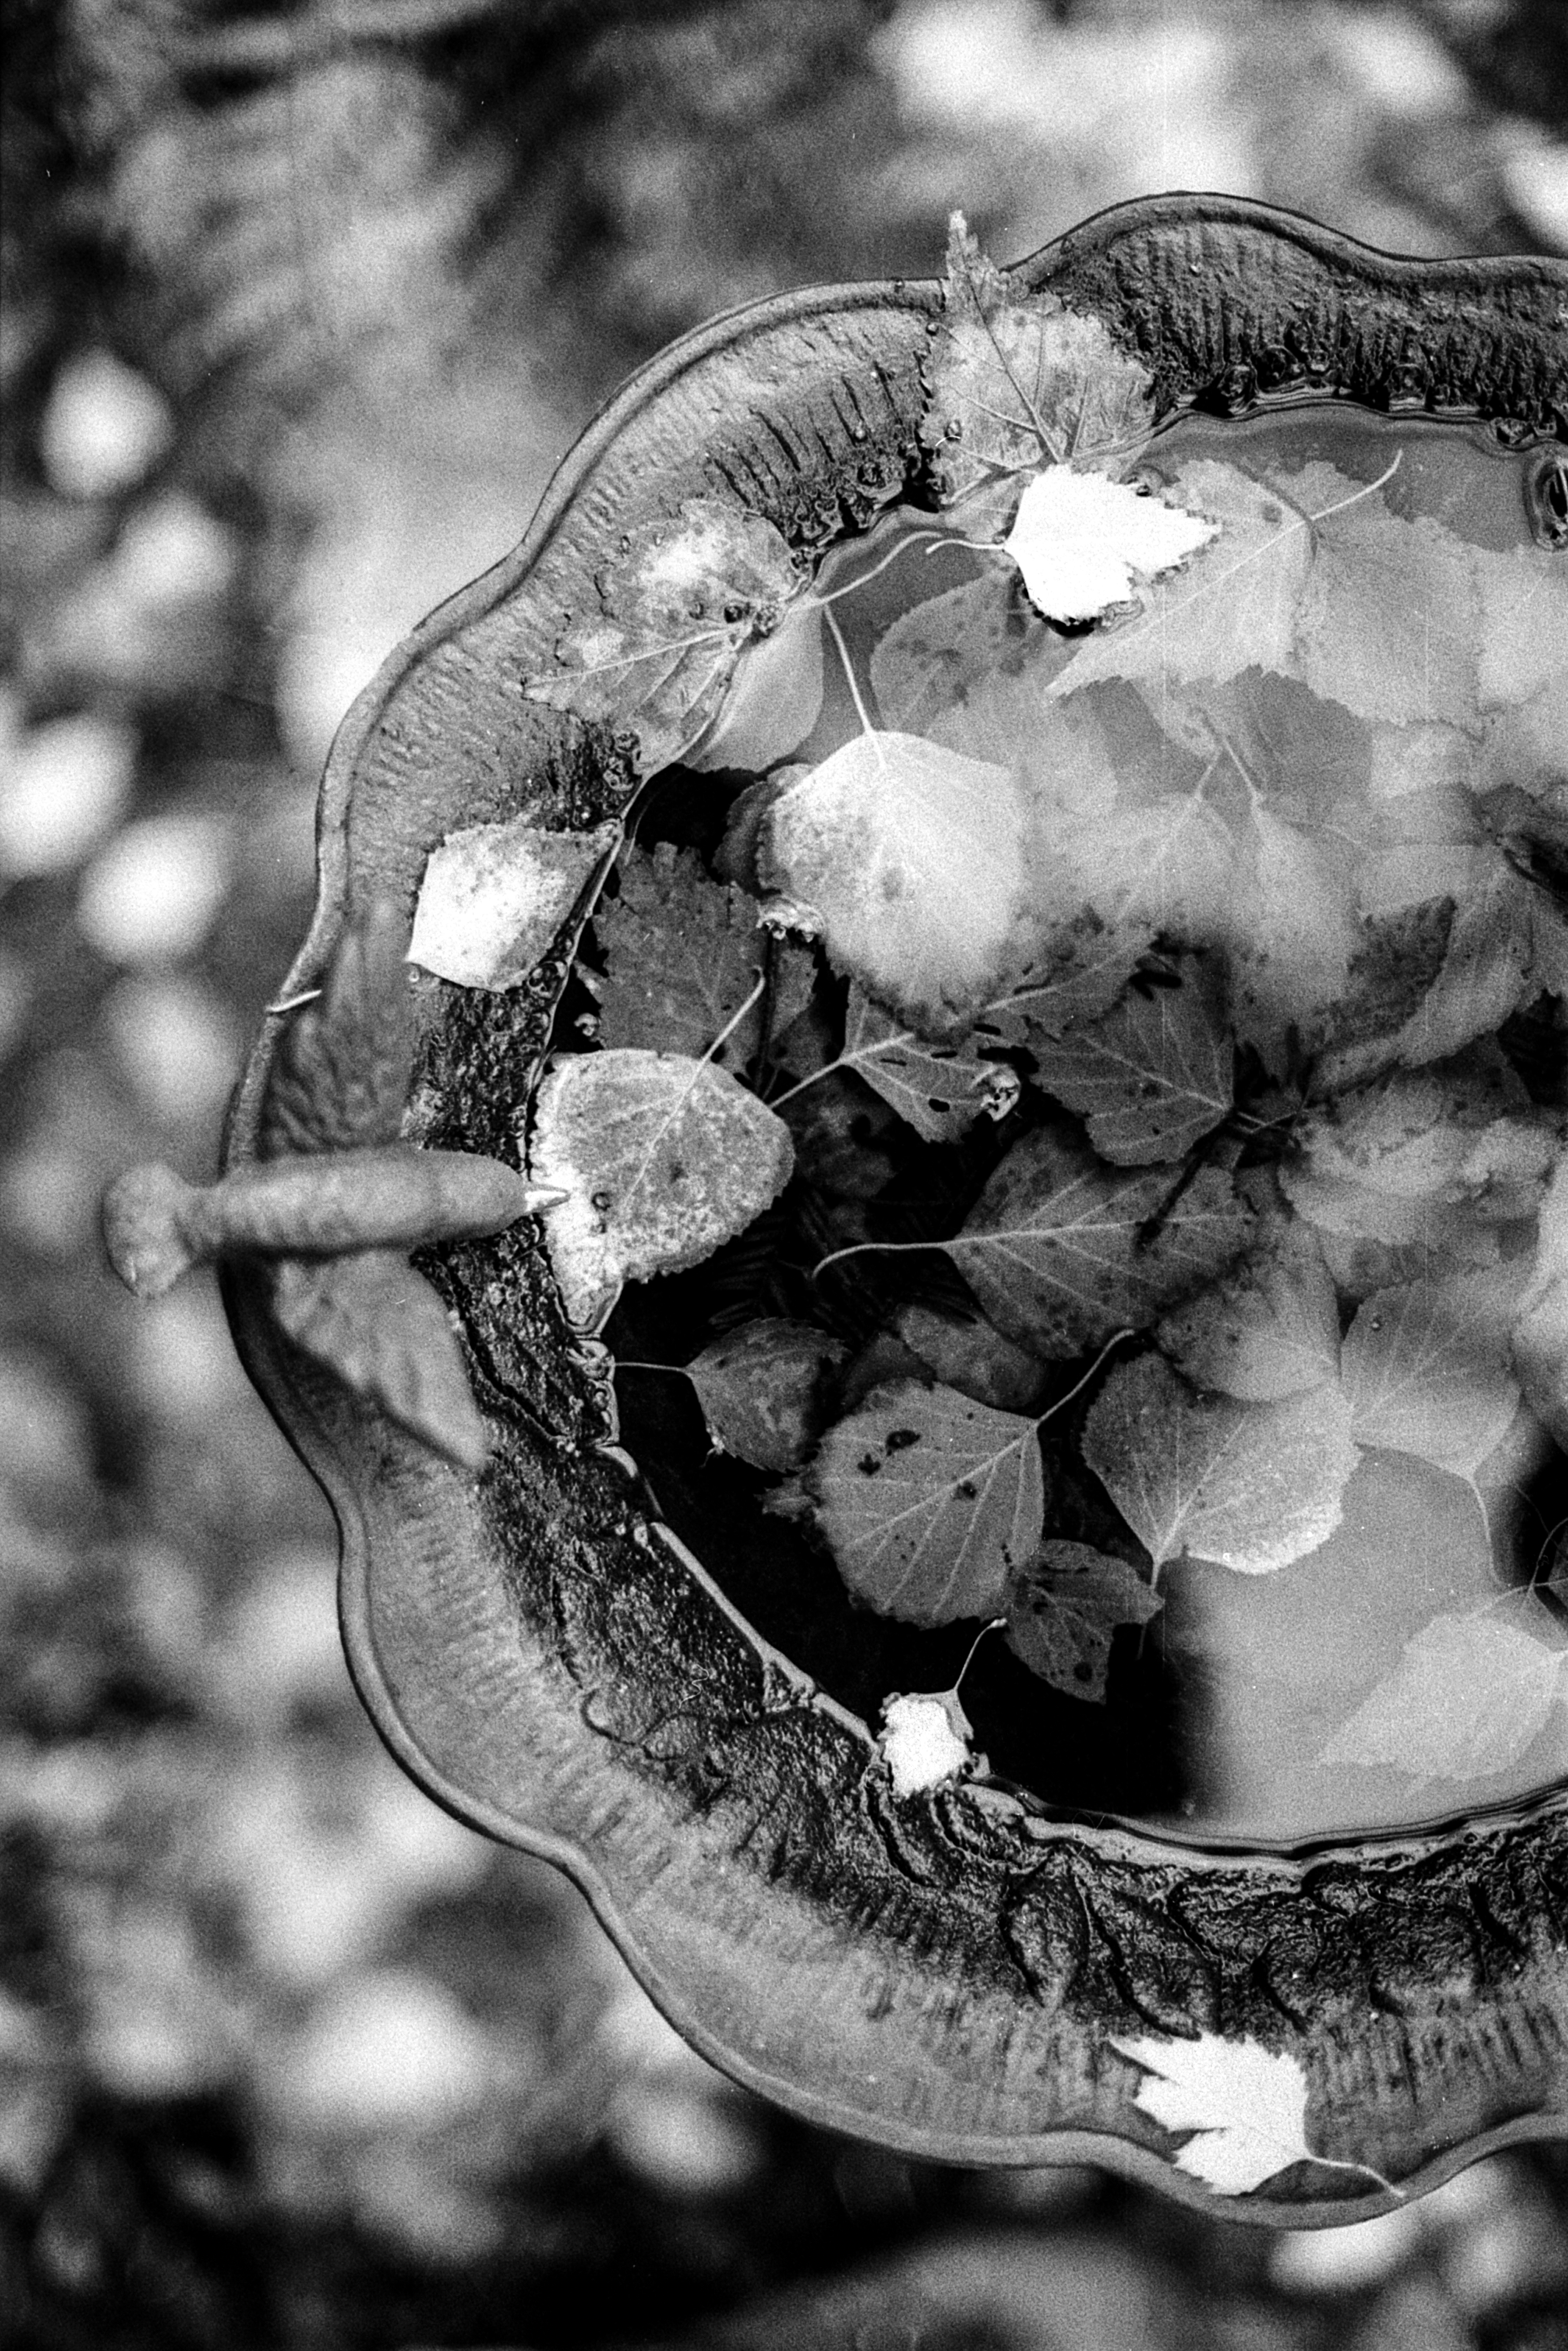
tree, water, nature, outdoor, branch, bird, black and white, plant, white, photography, leaf, flower, pool, wildlife, spring, natural, park, black, garden, monochrome, flora, close up, leaves, bath, macro photography, bird bath, monochrome photography